Philippines–United States relations

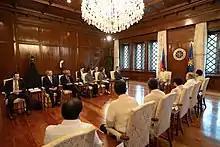
American diplomats, led by then-U.S. Secretary of State Antony Blinken, meet with Philippine officials, led by President Marcos, at Malacañang Palace in 2022

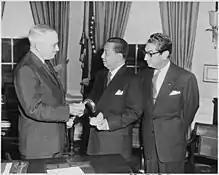
President Elpidio Quirino with Harry S. Truman at the White House, September 13, 1951

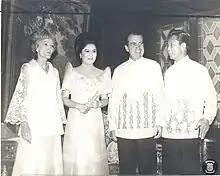
President Richard Nixon and First Lady Pat Nixon with President Ferdinand Marcos and First Lady Imelda Marcos during a state visit at the Malacañang Palace, July 26, 1969

Ferdinand "Bongbong" Marcos Jr., the Philippine president since June 2022, appears to be attempting to normalize relations with the United States in part due to China's geostrategic rise and the need to cooperate on the economy. However, the Biden administration has said human rights will come first in America's dealings with the Philippines, responding to concerns with Marcos' and Duterte's human rights records.